Answer in natural language. Considering the relative positions, where is black cylindrical bin with lid (highlighted by a red box) with respect to Doorway (highlighted by a green box)? Choose between the following options: right or left
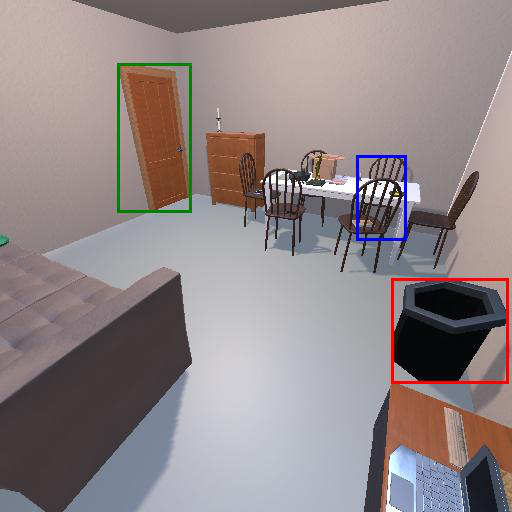
<answer>right</answer>